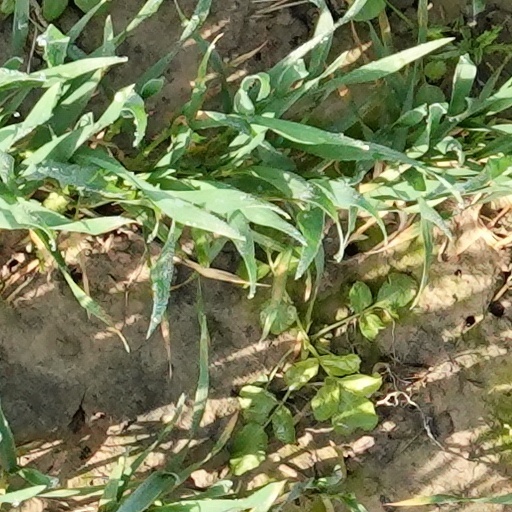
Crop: wheat